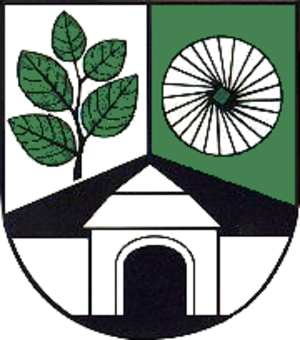
Kleinbartloff est une commune allemande située dans l'arrondissement d'Eichsfeld en Thuringe.